1923 federal intervention in Rio de Janeiro

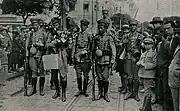

The state of Rio de Janeiro had its capital in Niterói and 48 municipalities in 1922. In turn, the city of Rio de Janeiro was not part of the state and was administered as the Federal District, but its proximity meant constant federal involvement in Rio de Janeiro state affairs. During the Second Reign, the "Old Province" of Rio became the country's main political force, but its coffee-based prosperity went into decline in the 1880s. Its economy and number of Congress members were still sufficient to rank it as a second-tier power in the First Brazilian Republic, inferior to São Paulo, Minas Gerais and Rio Grande do Sul. These states had cohesive dominant parties, unlike Rio de Janeiro's constant internal political struggles.